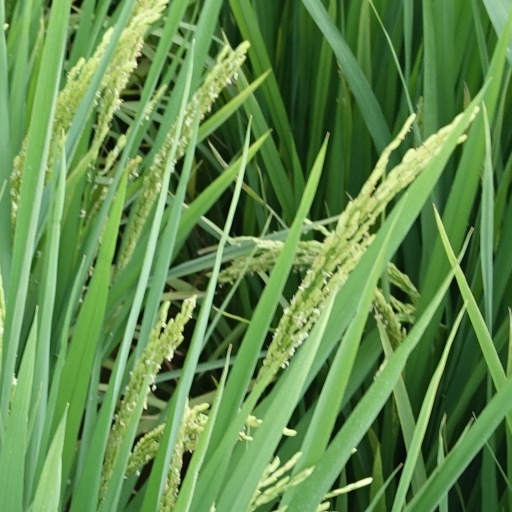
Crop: rice